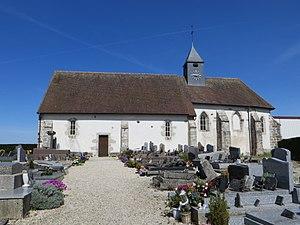
Vue générale de l'église
Saint-Remy-sous-Broyes est une commune française, située dans le département de la Marne en région Grand Est.